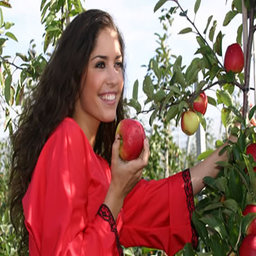
Label: Apple